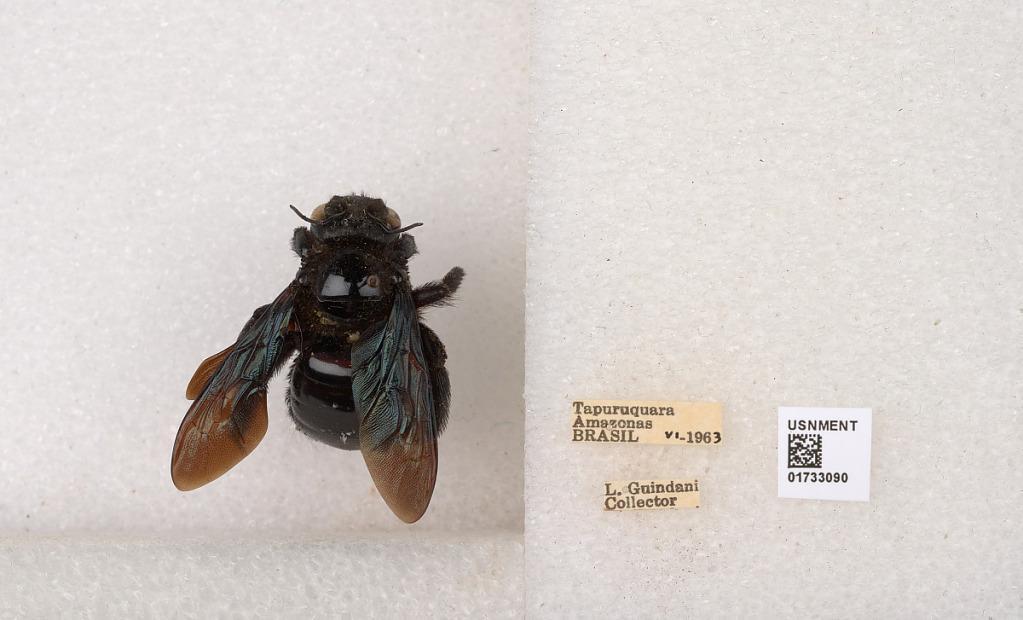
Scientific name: Xylocopa (Neoxylocopa) frontalis (Olivier)
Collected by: L. Guindani
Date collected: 1963-6-1
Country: Brazil
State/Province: Amazonas
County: Santa Isabel do Rio Negro
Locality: Tapuruquara